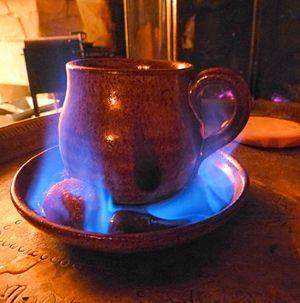
Brûlot charentais. Tasse en grès avec du cognac très alcoolisé qui brûle sur des morceaux de sucre, afin de réchauffer le café froid, avant de verser cette liqueur dans le récipient posé sur la galette de terre cuite adaptées à la chaleur du cognac. Charente-Maritime, France.
Un brûlot charentais est un café, froid au départ, réchauffé et flambé au cognac directement dans la soucoupe.